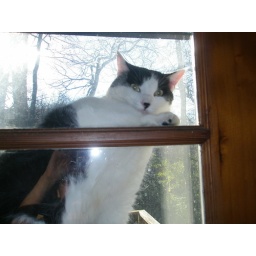
cat in the door